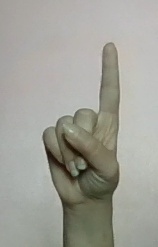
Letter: bb